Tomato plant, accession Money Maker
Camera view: horizontal (90 deg, fisheye); turntable rotation: 300 degrees
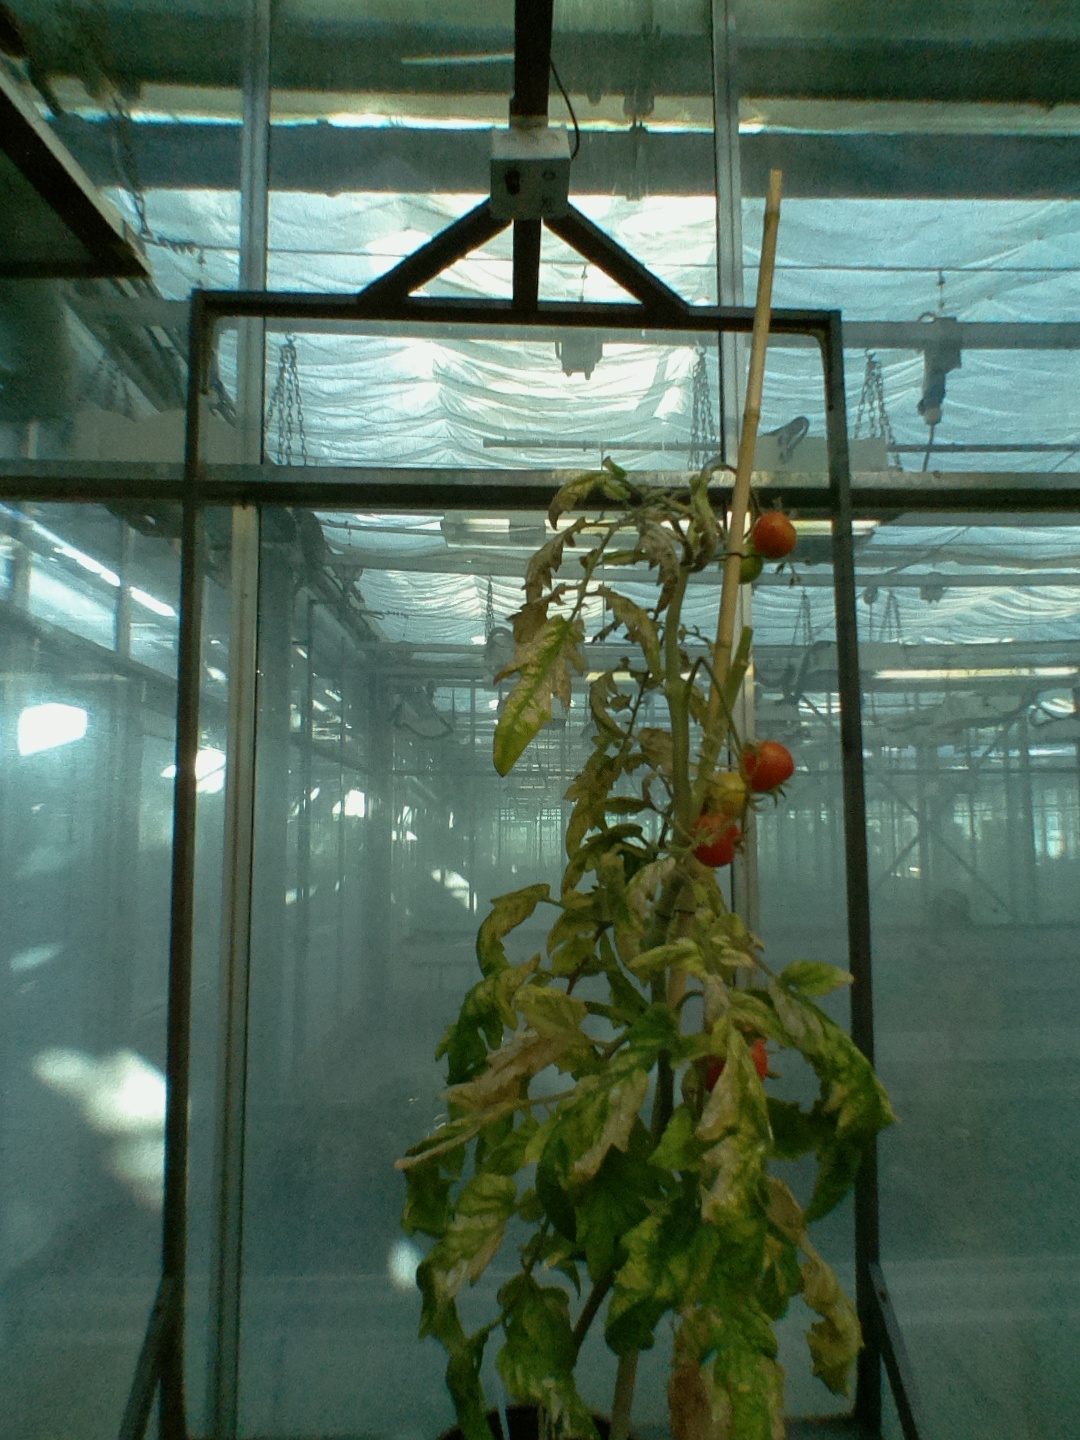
BBCH growth stage 84: 40%-50% of fruits show typical fully ripe color